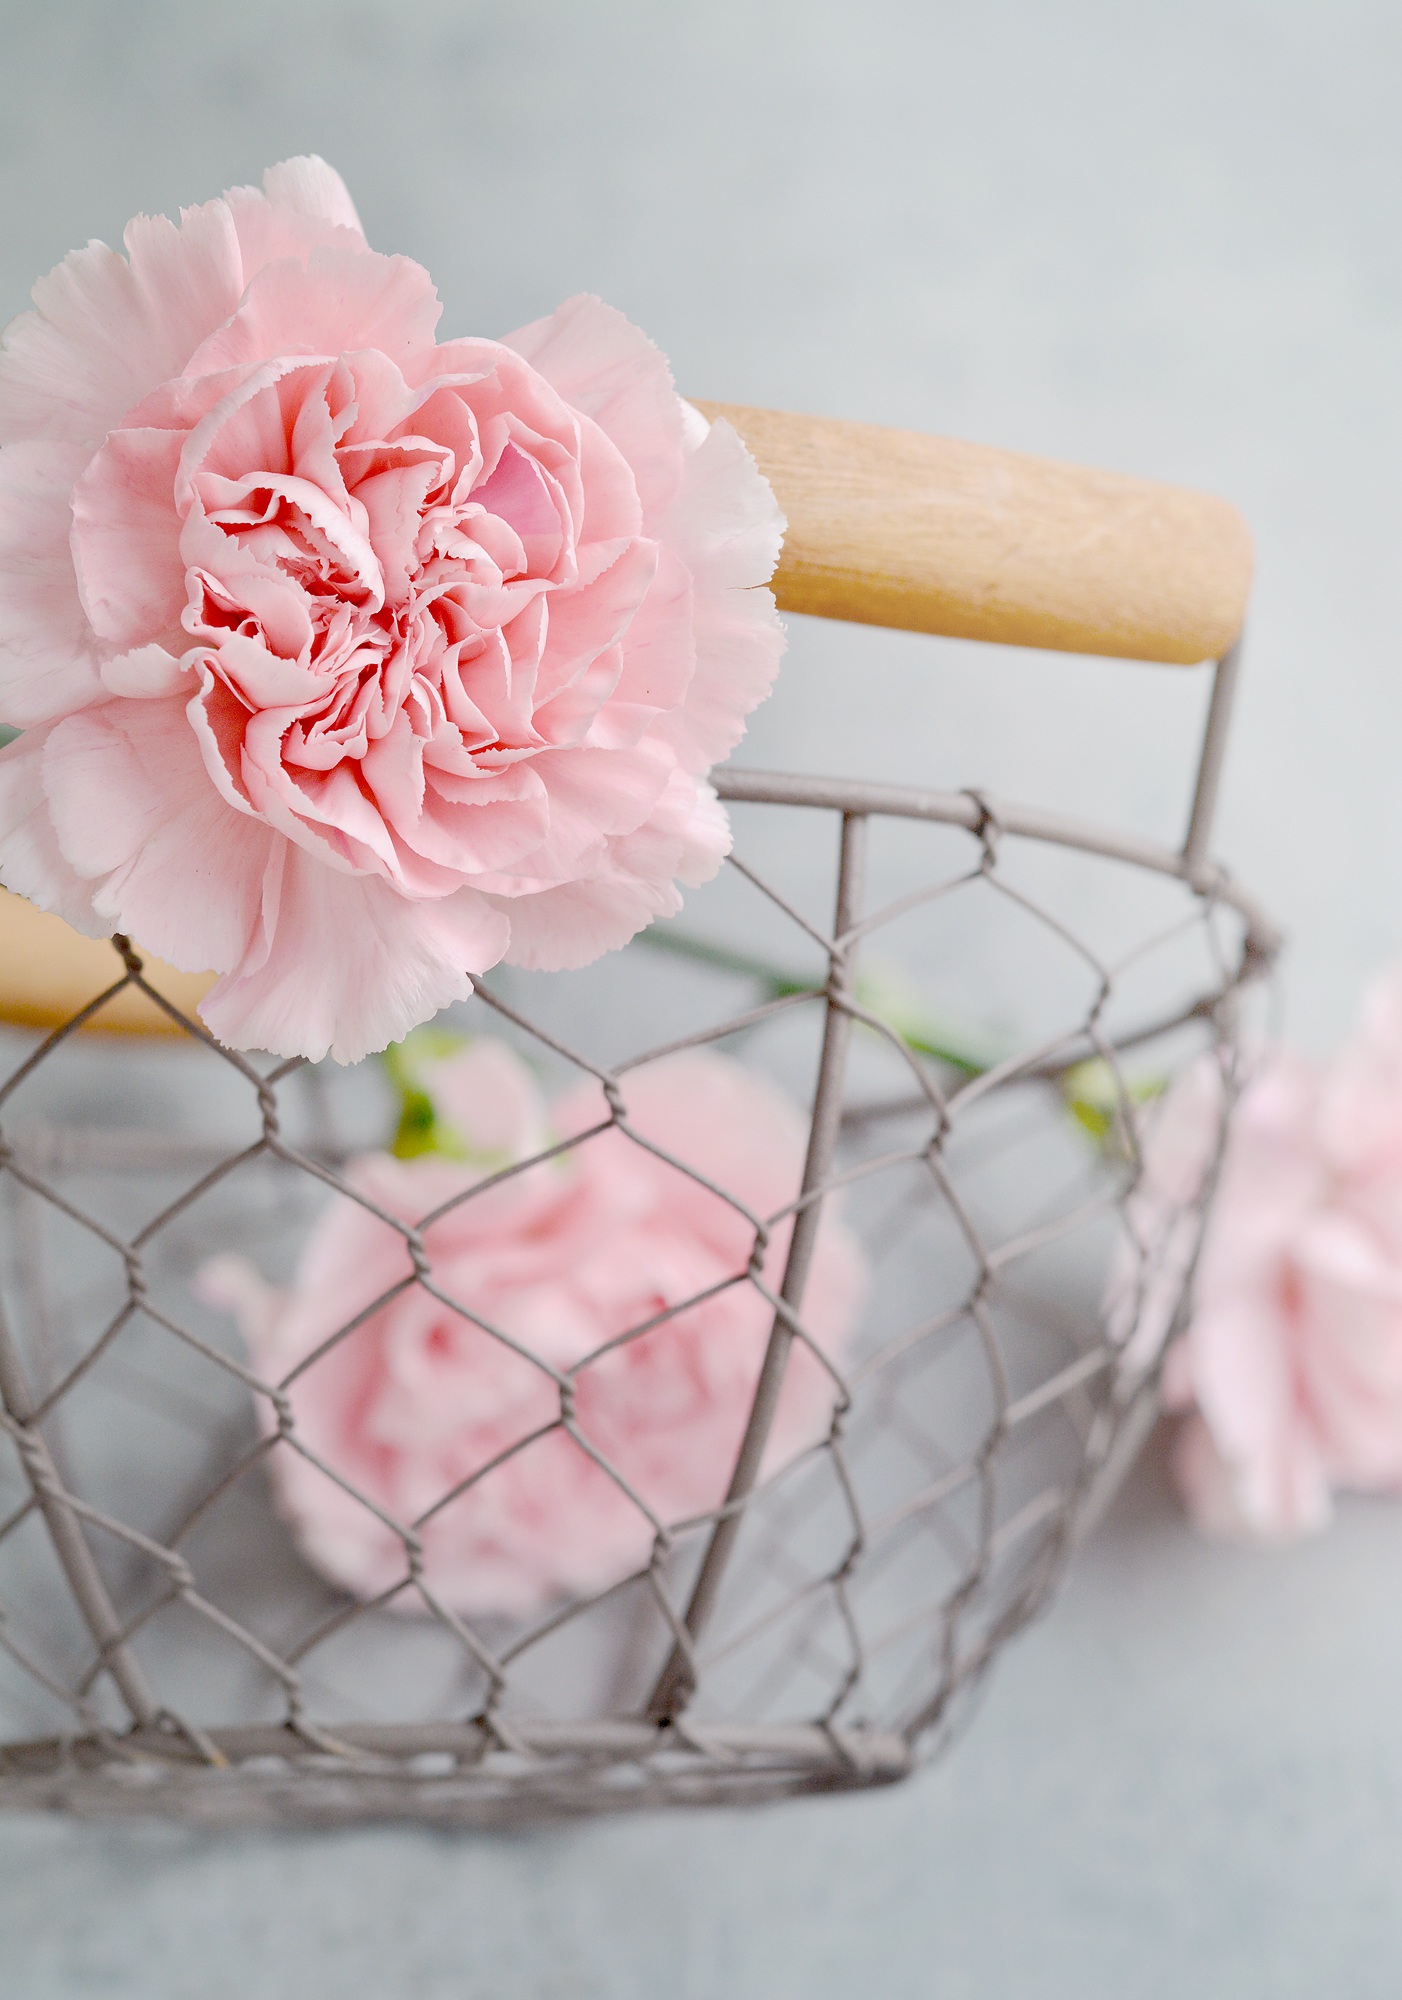
plant, flower, petal, basket, pink, close, still life, flowers, petals, peony, cloves, pink flower, flowering plant, schnittblume, flower bouquet, flowers photography, metal basket, land plant